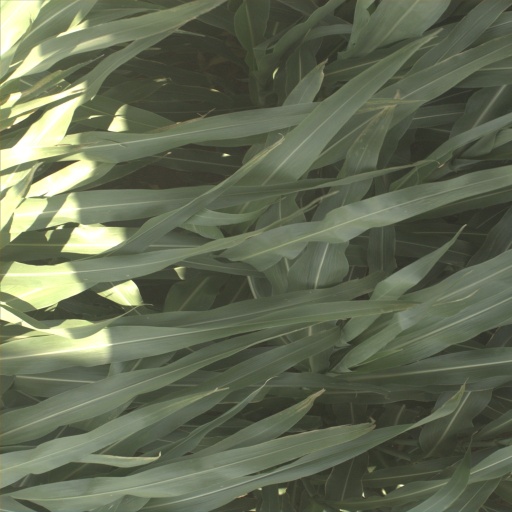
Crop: sorghum